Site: brandenburg
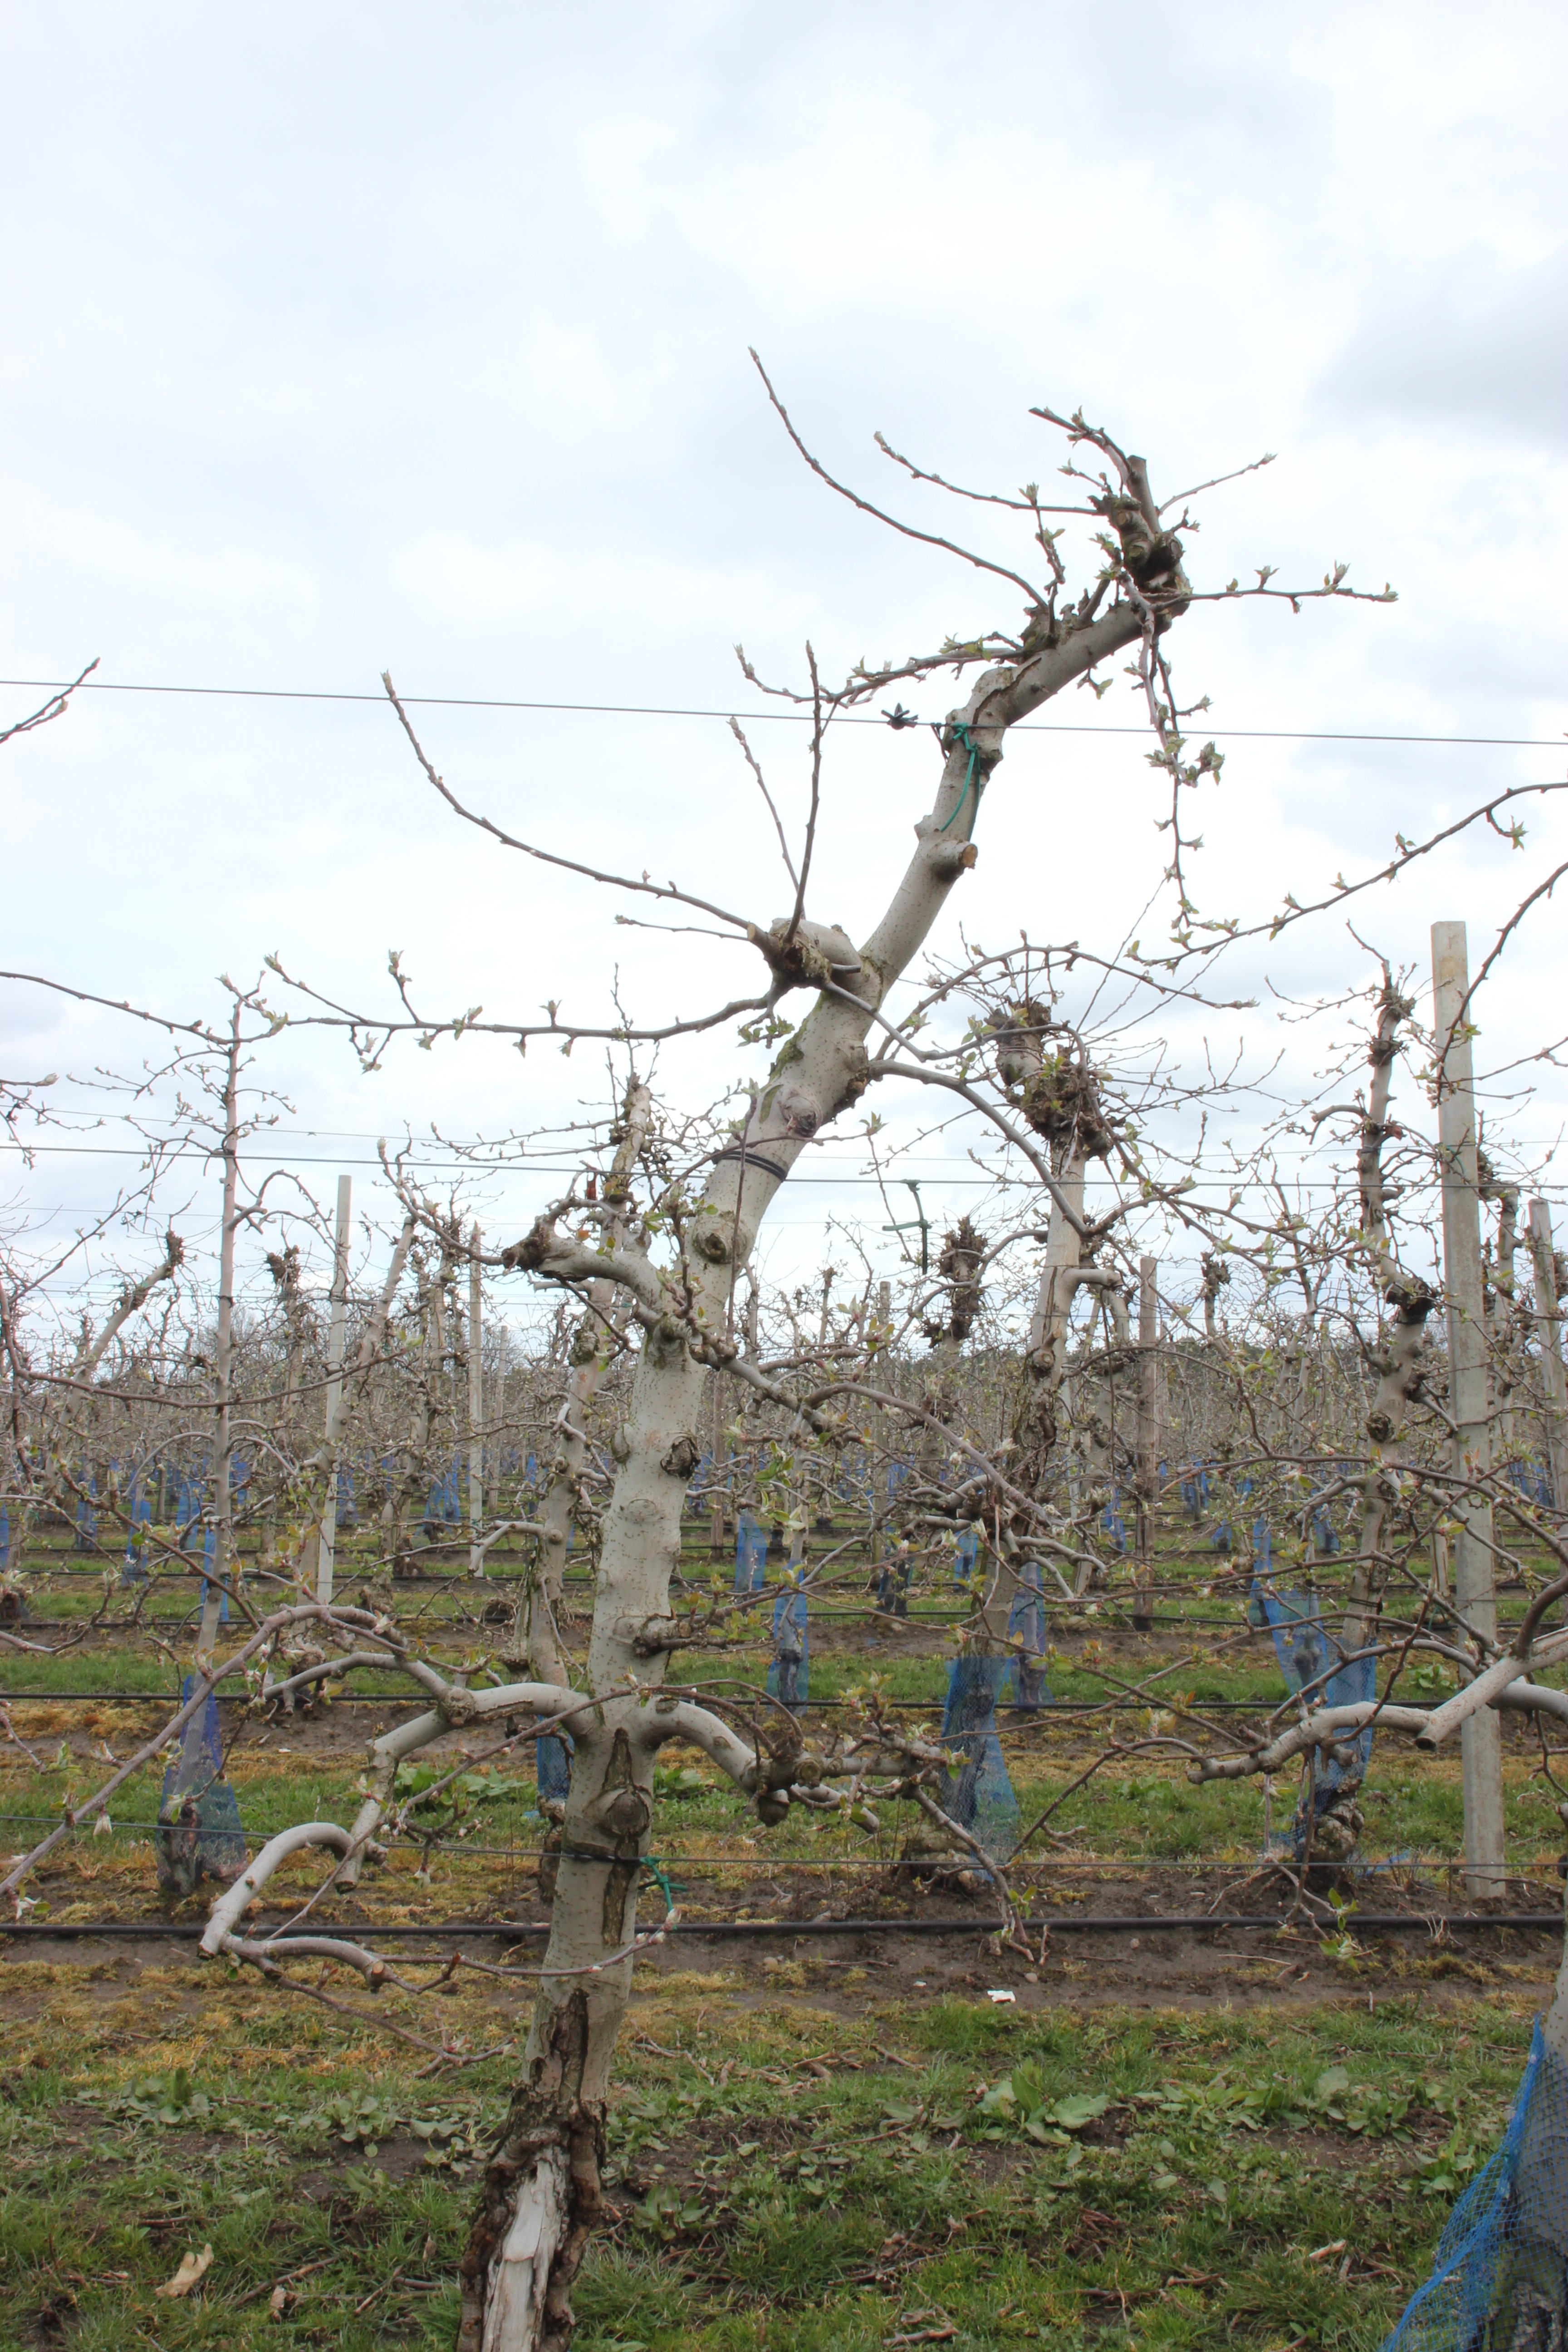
Growth stage (BBCH 55): Inflorescence emergence